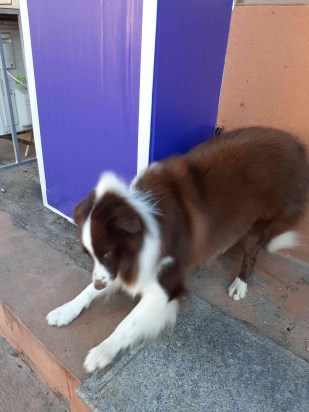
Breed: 2594-n000109-Border_collie